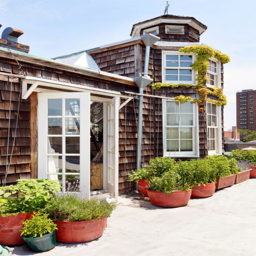
would you guess that this house actually lives ?